1080° Snowboarding

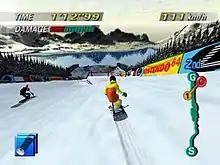

Players control snowboarders in various modes. "1080°" features two trick modes (Trick Attack and Contest), three race modes (Race, Time Attack, and 2 Players), a Training mode, and an Options mode. The objective of the game is either to reach a level's finish line as quickly as possible or to achieve the highest score by executing trick combinations.